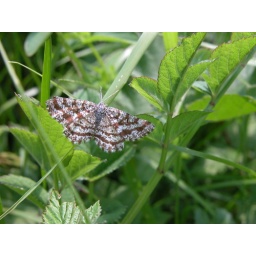
This daytime flying moth was seen in one of the Wyre Forest meadows. The larva feed on heathers.